Answer in natural language. How many Windows are visible in the scene? Choose between the following options: 5, 3, 1, 4 or 2
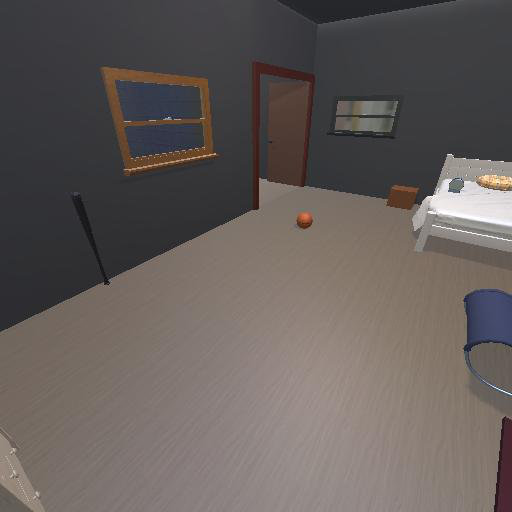
<answer>2</answer>